Acianthus cuneatus

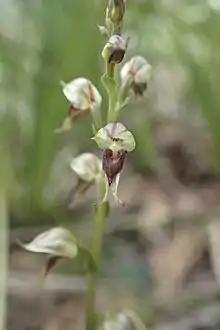
Labellum detail

Acianthus cuneatus, commonly known as New England mosquito orchid, is a species of flowering plant in the orchid family Orchidaceae and is endemic to the Northern Tablelands of New South Wales. It is a terrestrial herb with a single, heart-shaped leaf and up to seven translucent greenish flowers with purplish stripes and is found growing in sheltered slopes in open forest.